Olympia, Washington

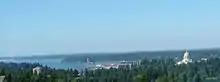
View from Tumwater Hill

Olympia is a regional center for fine arts. A number of theatrical experiences are available with companies such as Animal Fire Theater, Olympia Family Theater, Olympia Little Theater, Theater Artists Olympia, Broadway Olympia Productions, and Harlequin Productions at the historic State Theater, as well as Broadway Olympia's Black Box Theater at Capitol Mall. The Olympia Symphony Orchestra performs five regular-season concerts at the Washington Center and two pops concerts. The Masterworks Chorale Ensemble performs four regular-season concerts at the Washington Center for the Performing Arts.